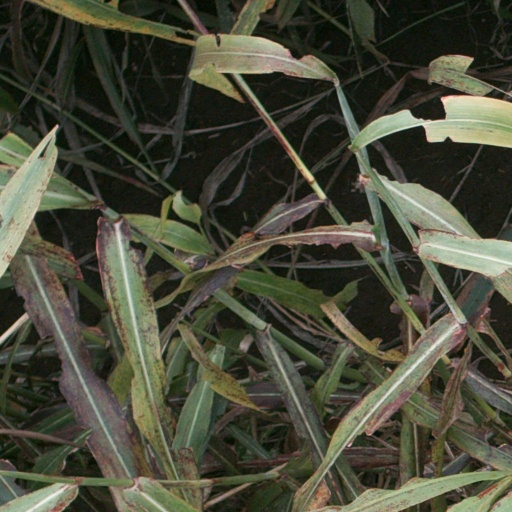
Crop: sorghum